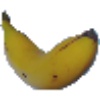
Label: Banana 1